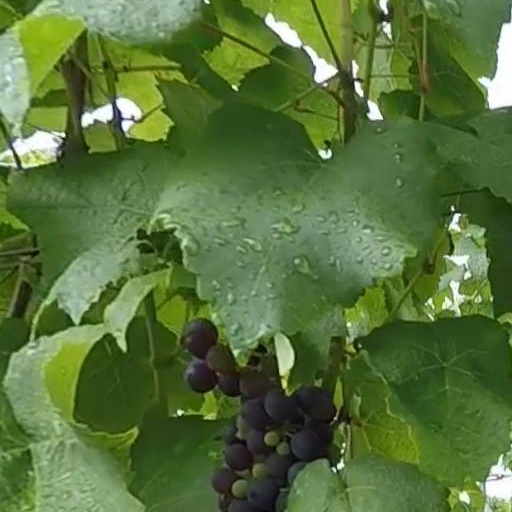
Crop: grape